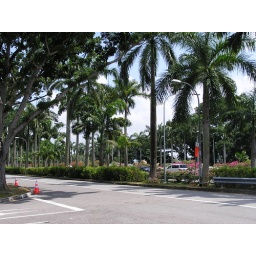
Blooming plant in the middle of the road are often replaced. Road serves as an emergency landing lane for the airport.